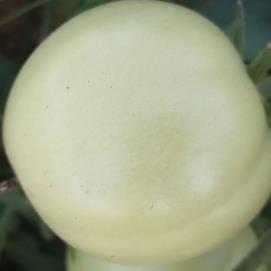
Crop: Tomato
Condition: healthy-fruit